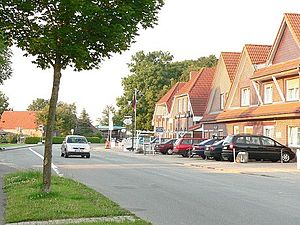
Minsen
Hovedgaden i Minsen
Minsen er en landsby i kommunen Wangerland i Landkreis Friesland i Niedersachsen med cirka 300 indbyggere. På grund af de 4 kilometer mod vest beliggende feriebyer Horumersiel-Schillig og Hooksiel er Minsen præget af den såkaldte bløde turisme, det vil sige at skade naturen så lidt som mulig og at opleve naturen intensiv og oprindelig.